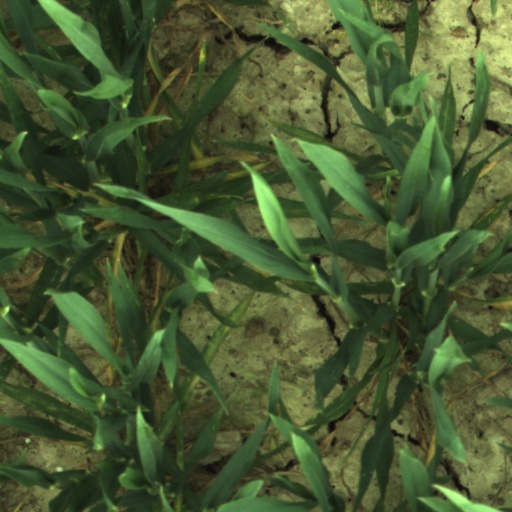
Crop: wheat